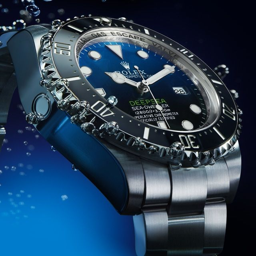
a new - generation divers watch steeped in decades of experience .